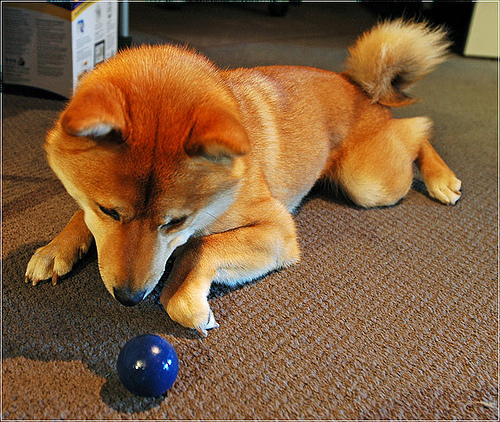
Breed: shiba inu